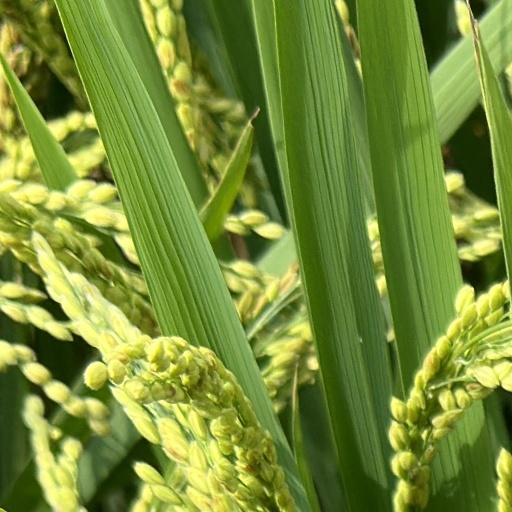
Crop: rice